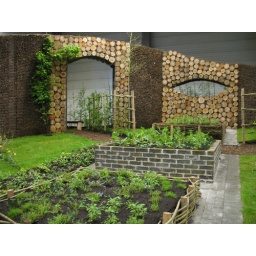
the wall is made out of mulch and firewood held within a wire screen